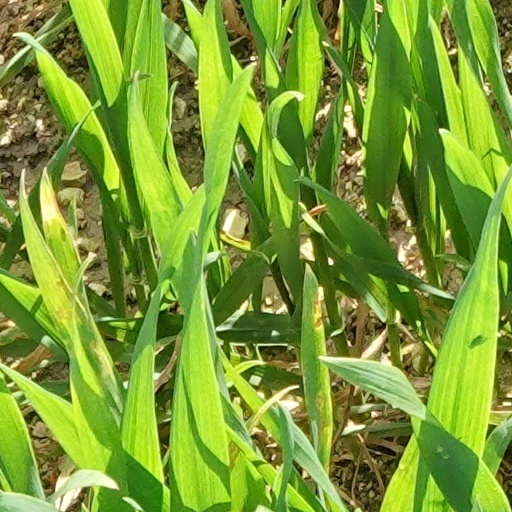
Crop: wheat